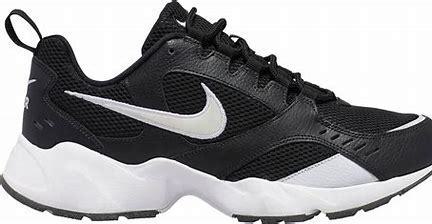
Brand: Nike
Model: Air Heights